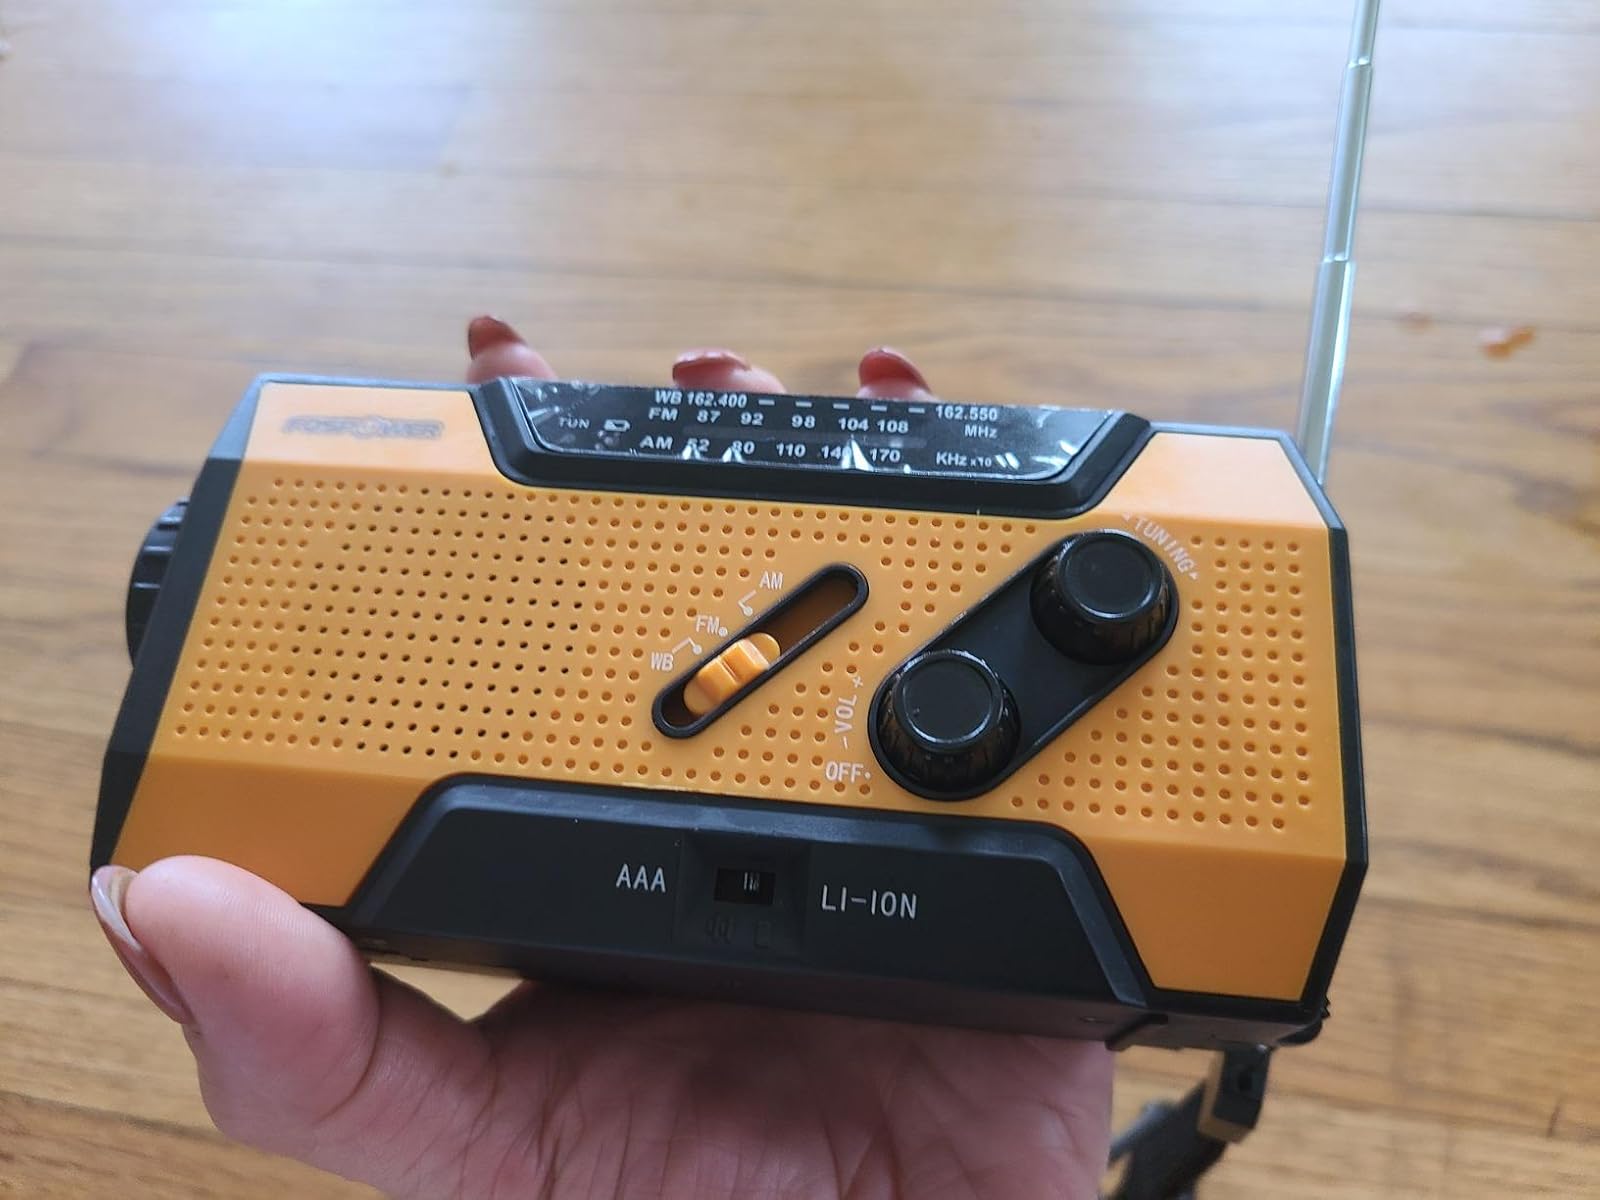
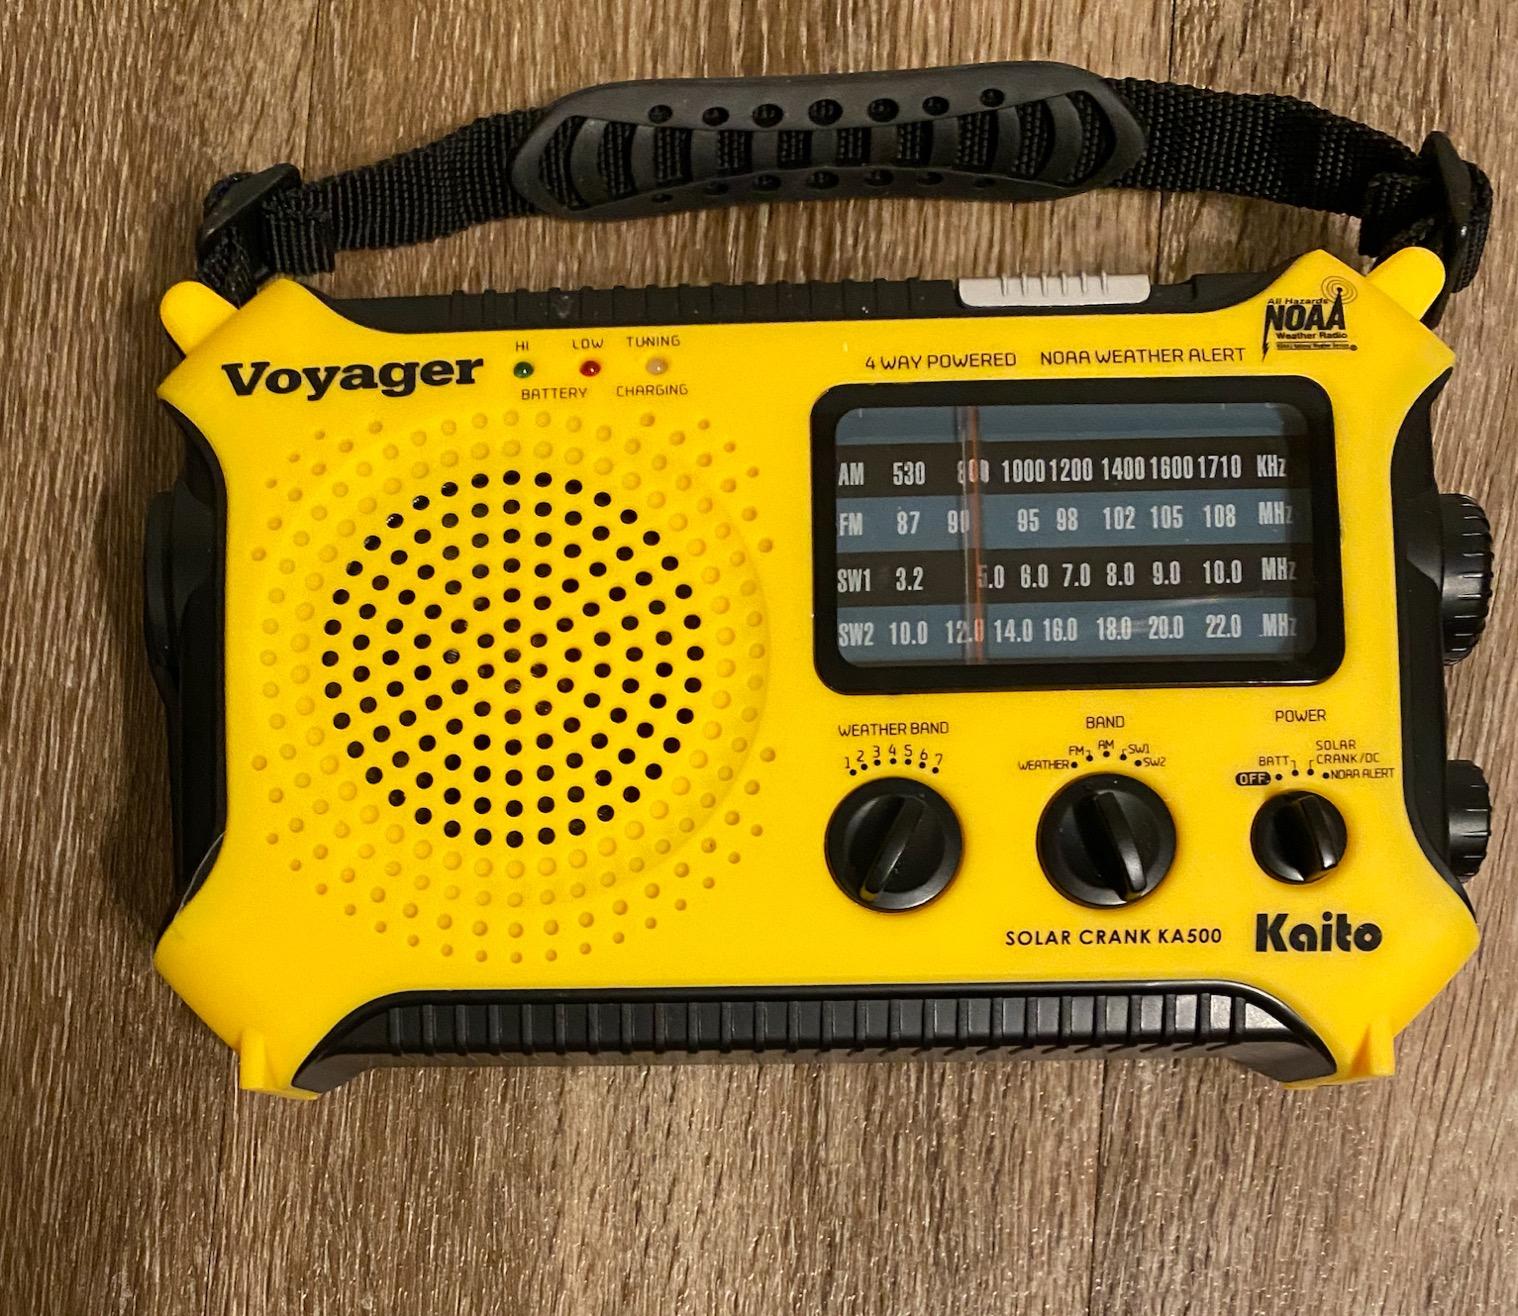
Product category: radio
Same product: no